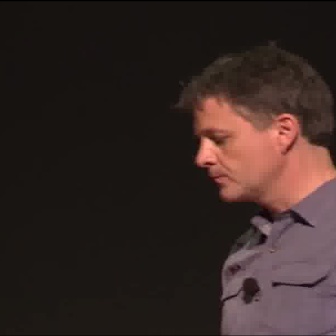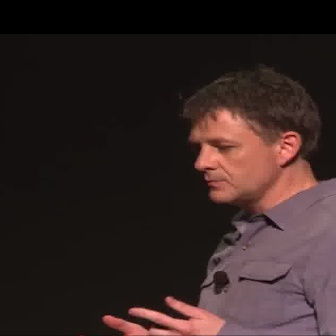
  Please identify the target specified by the bounding box [174,42,335,203] in the first image and locate it in the second image. Return the coordinates in [x_min,y_min,x_max,y_max] format.
Answer: [179,63,321,204]